Fabrizio Moro

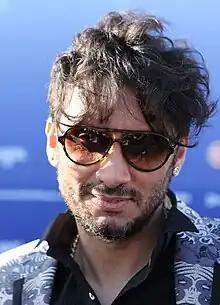
Fabrizio Moro in 2018

Fabrizio Mobrici (born 9 April 1975), known by his stage name Fabrizio Moro, is an Italian singer-songwriter. He released his debut album in 2000 and he achieved commercial success in 2007, after winning the Newcomers' Section of the Sanremo Music Festival with his entry "Pensa". The song became a number-one hit in Italy, while the album with the same title was certified gold by the Italian Music Industry Federation.